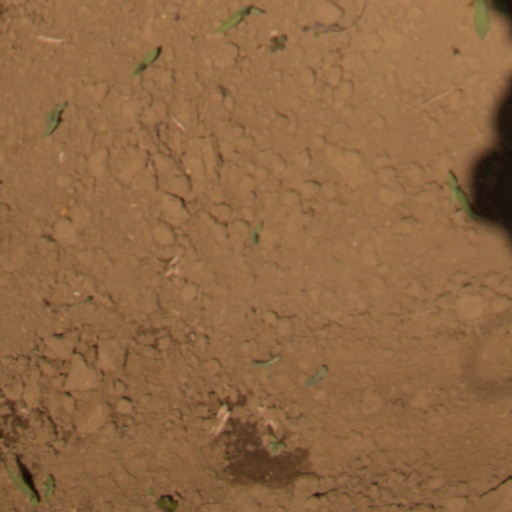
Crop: Jerusalem artichoke